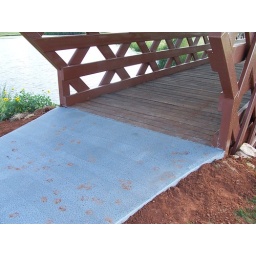
9/18/2007 - More landscaping done at the lighthouse. A sidewalk has been added from the bridge to around the lighthouse.